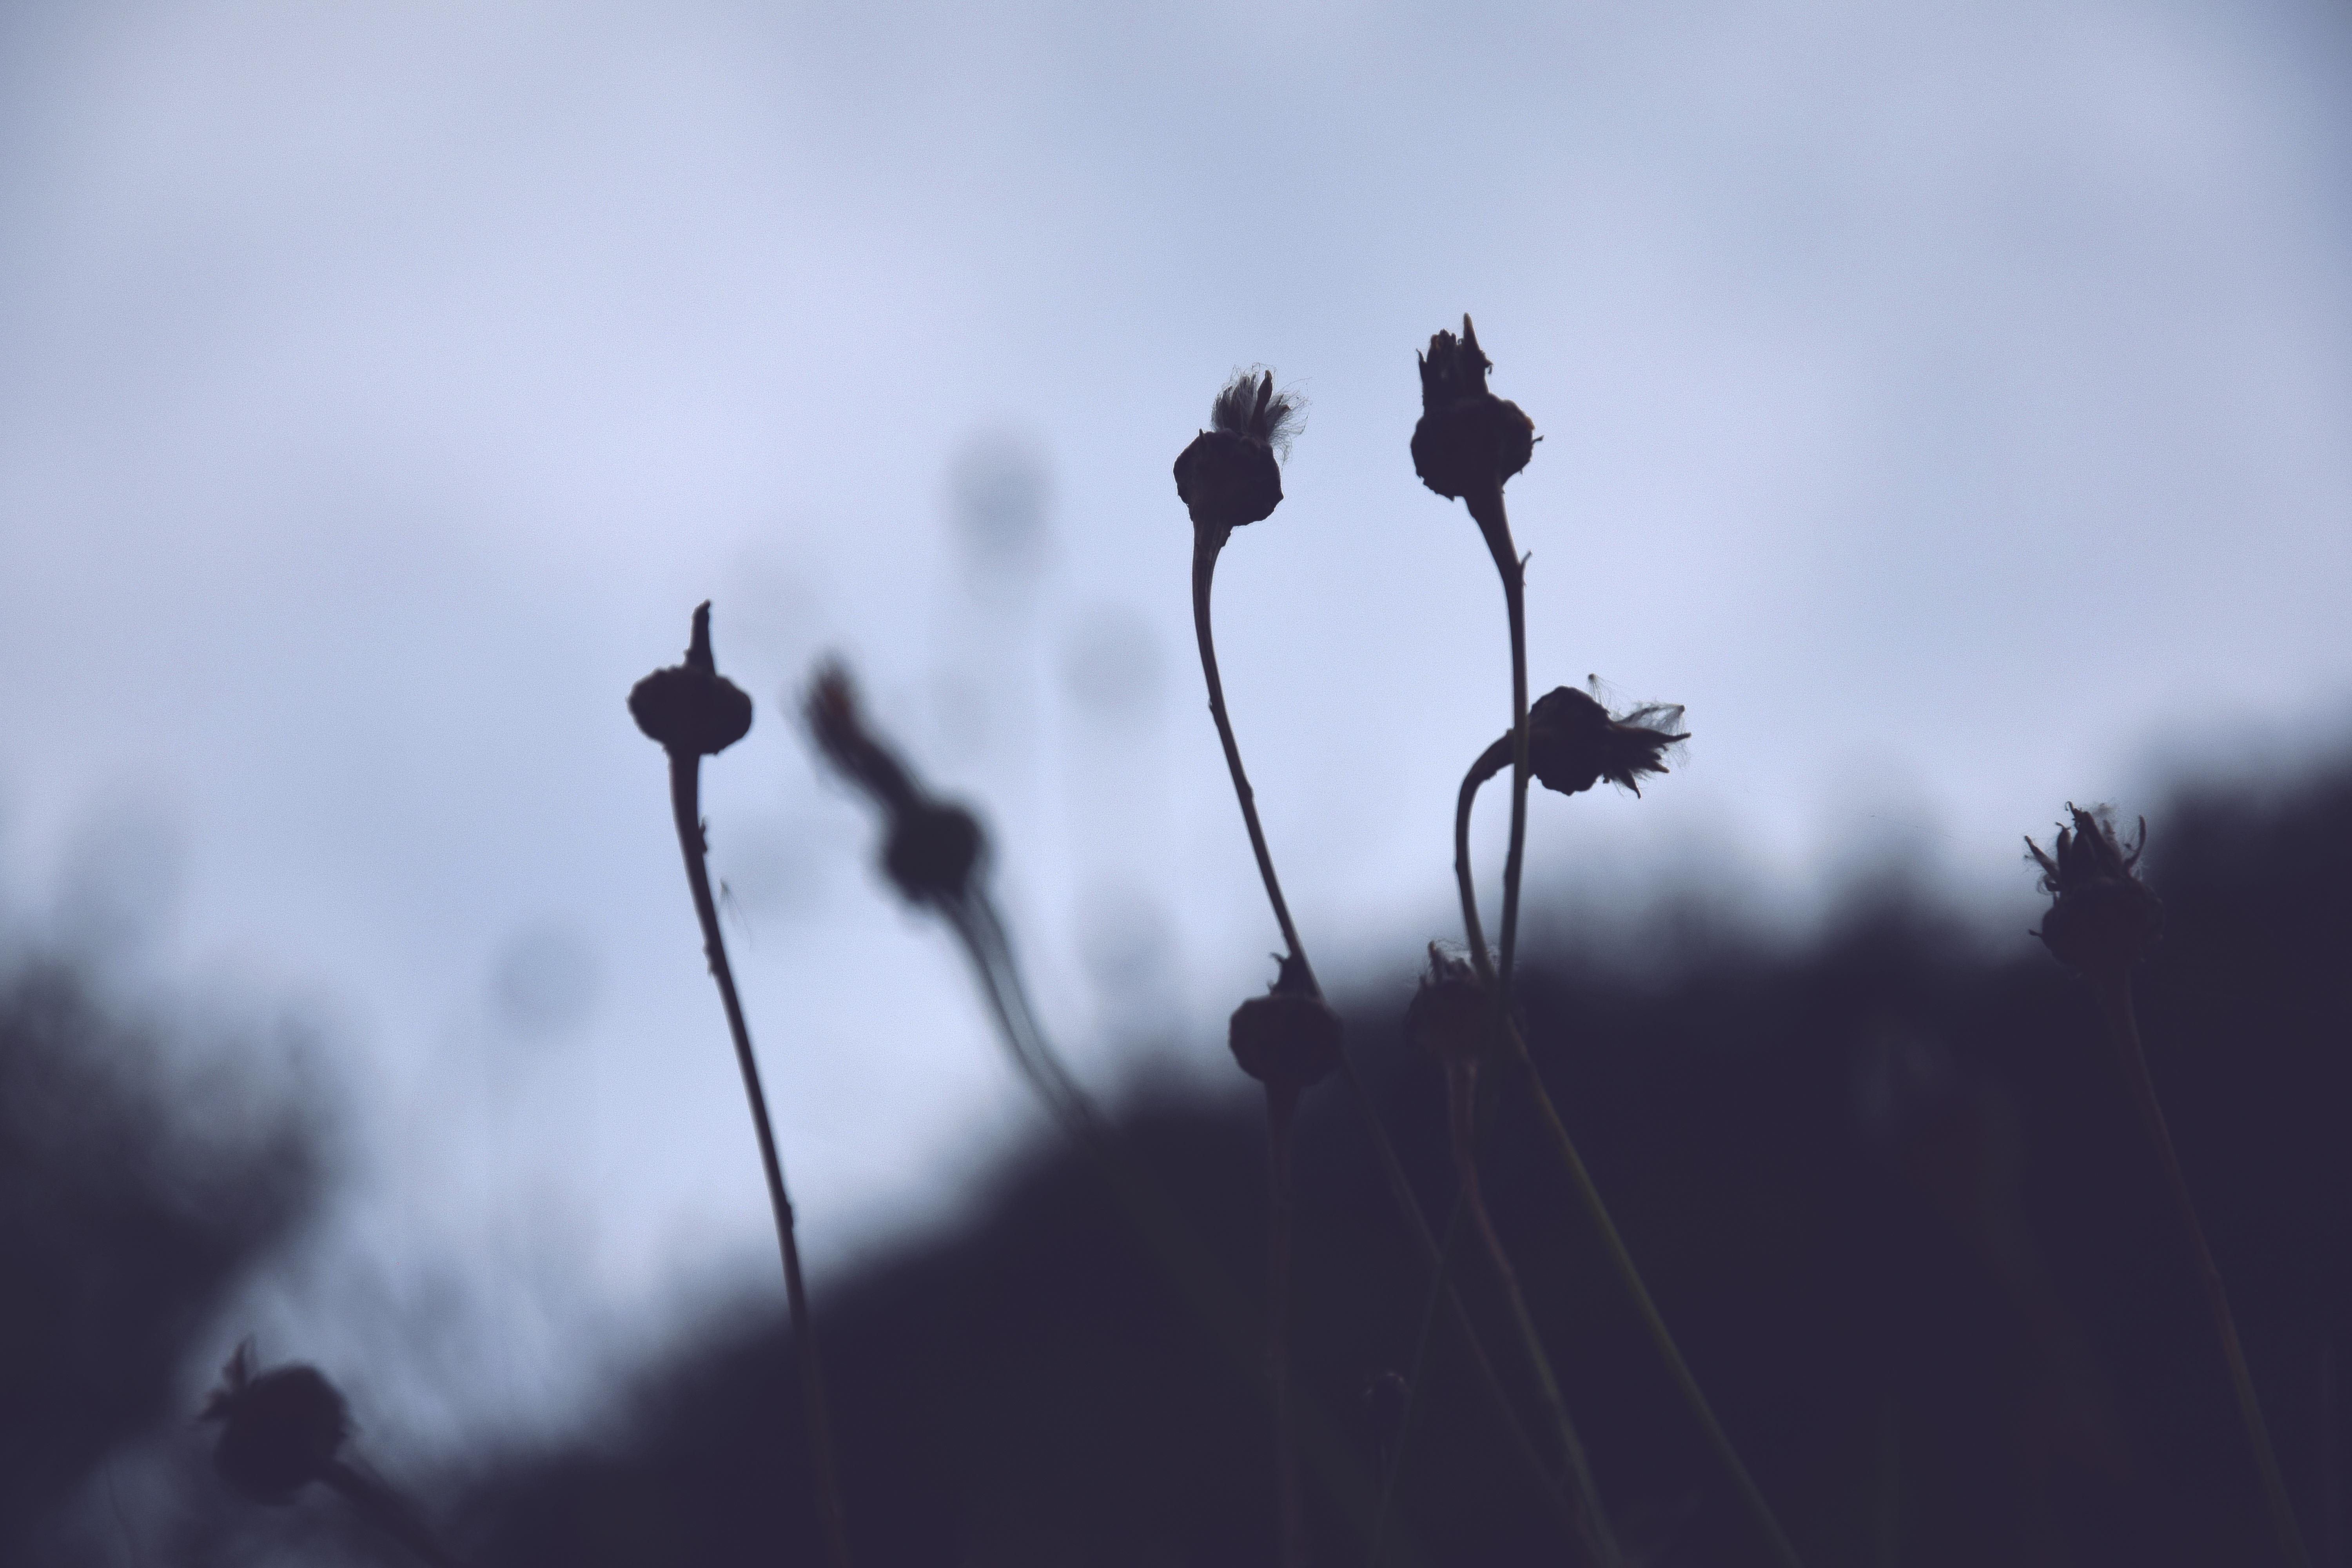
nature, silhouette, cloud, black and white, sky, dandelion, sunlight, morning, flower, spring, contrast, darkness, monochrome, flowers, backlight, white flowers, monochrome photography, atmospheric phenomenon, atmosphere of earth